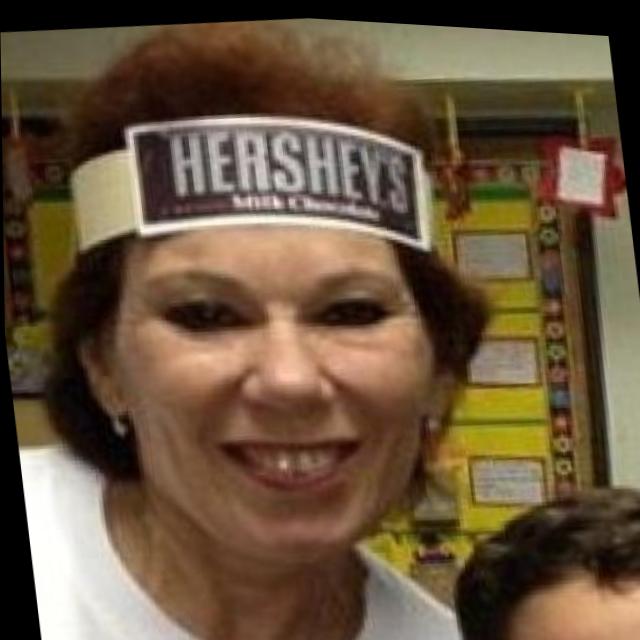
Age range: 45-64